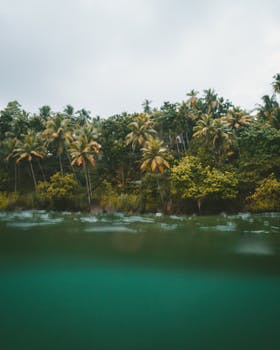
Label: No Watermark